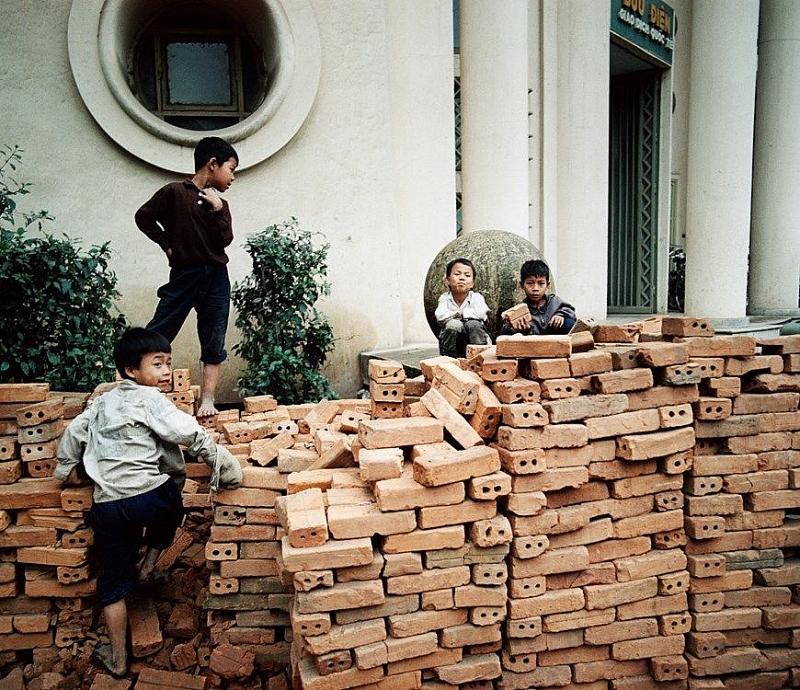
có một đám trẻ đang nô đùa ở khu vực có những viên gạch